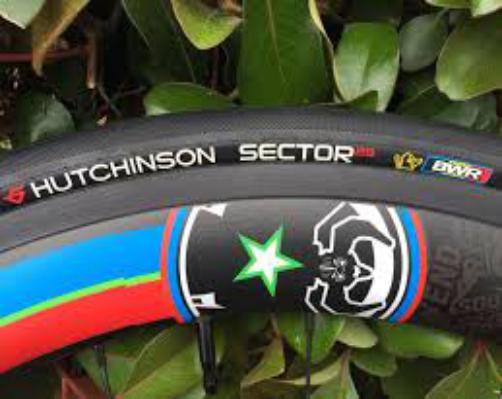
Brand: hutchinson tires
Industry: Transportation